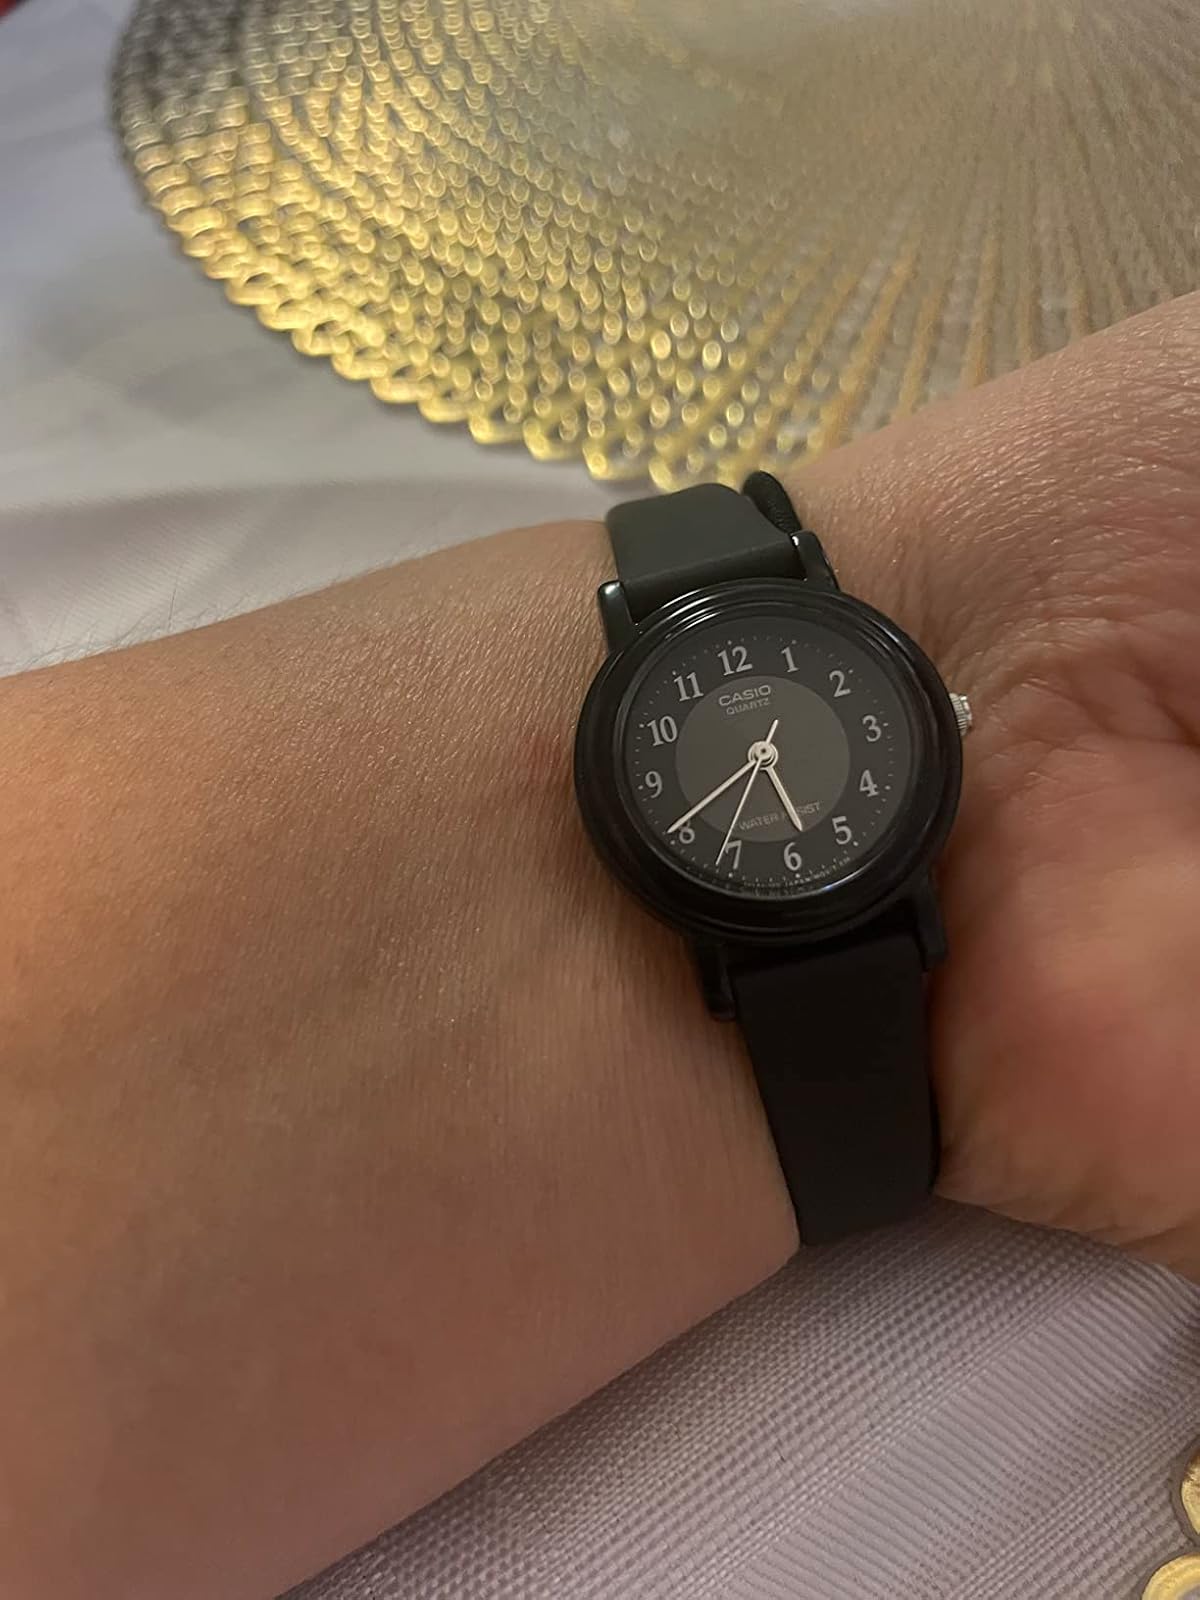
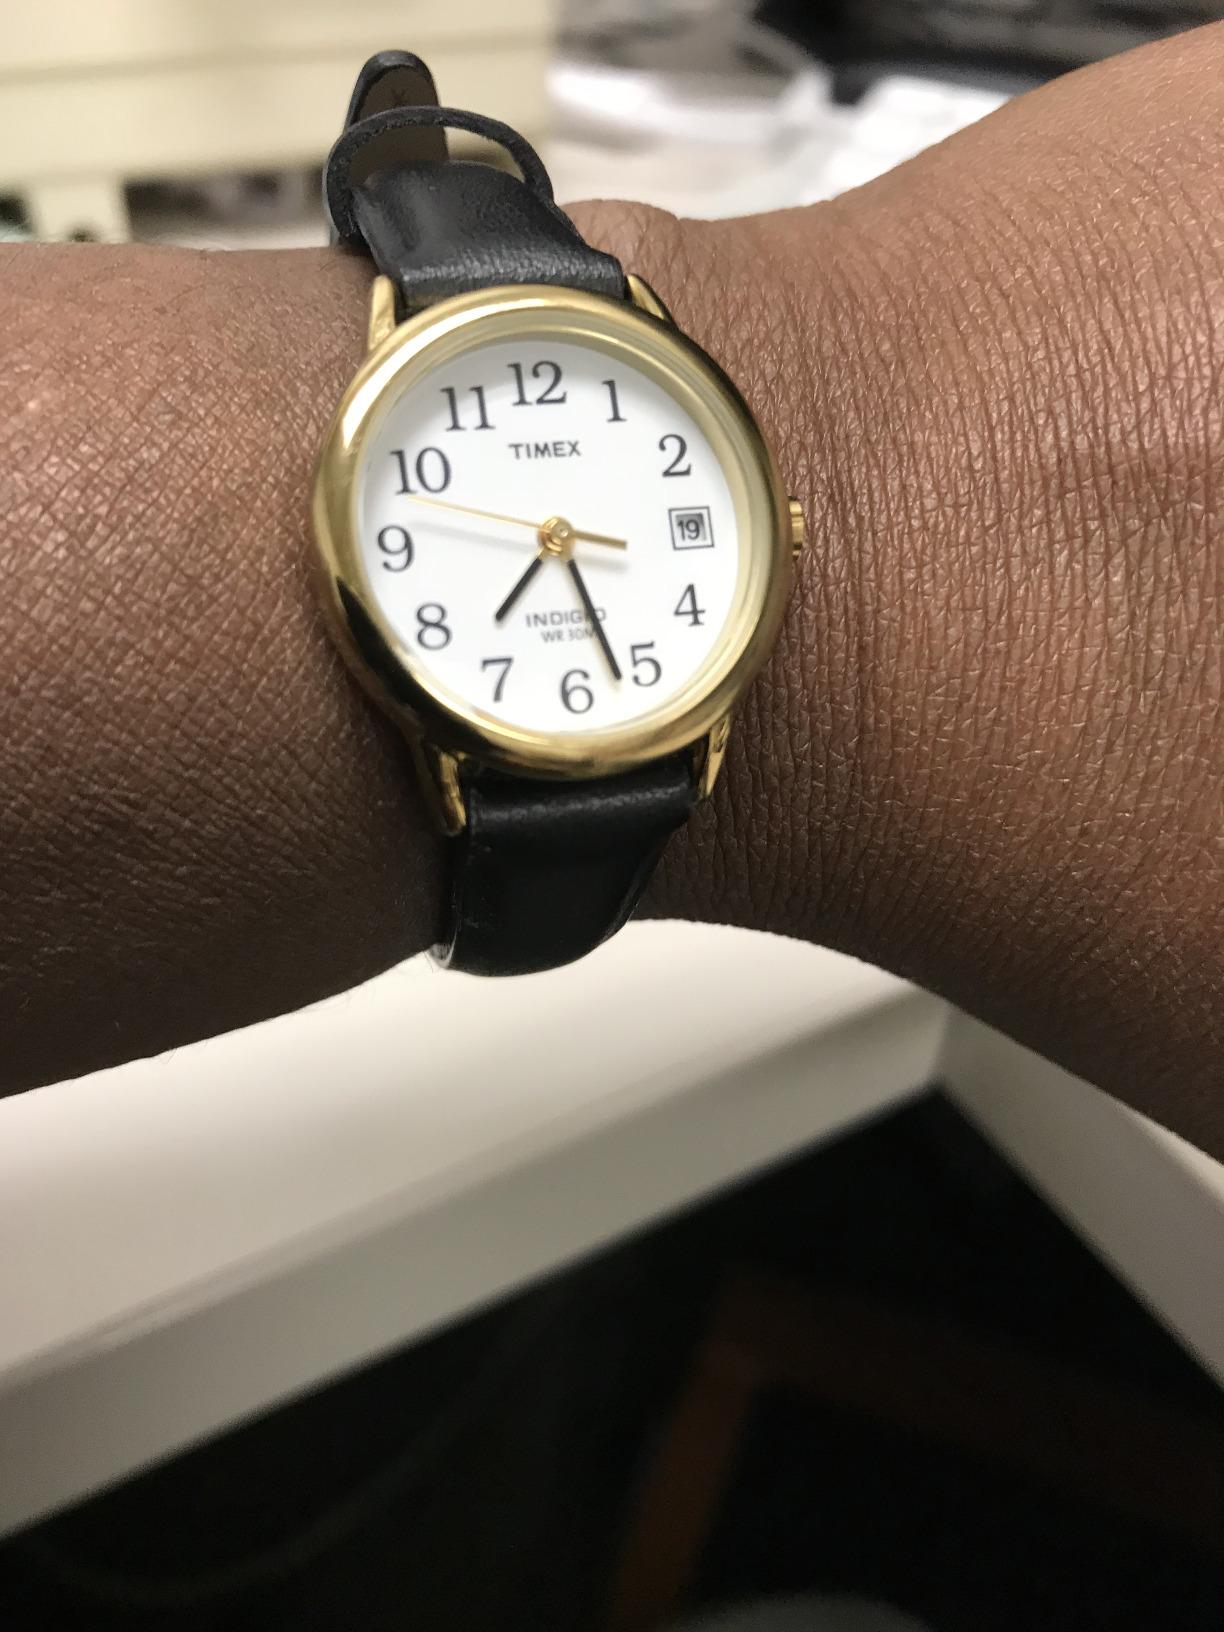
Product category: accessories_watch
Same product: no